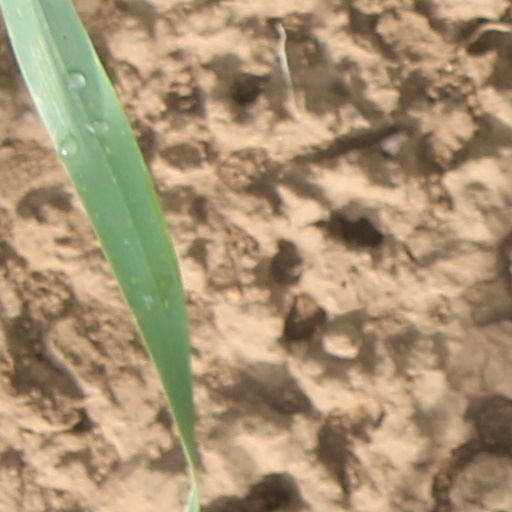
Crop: wheat